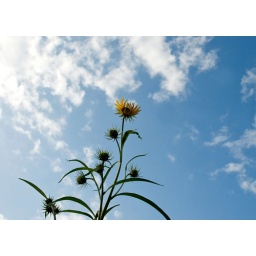
sunflower in sky